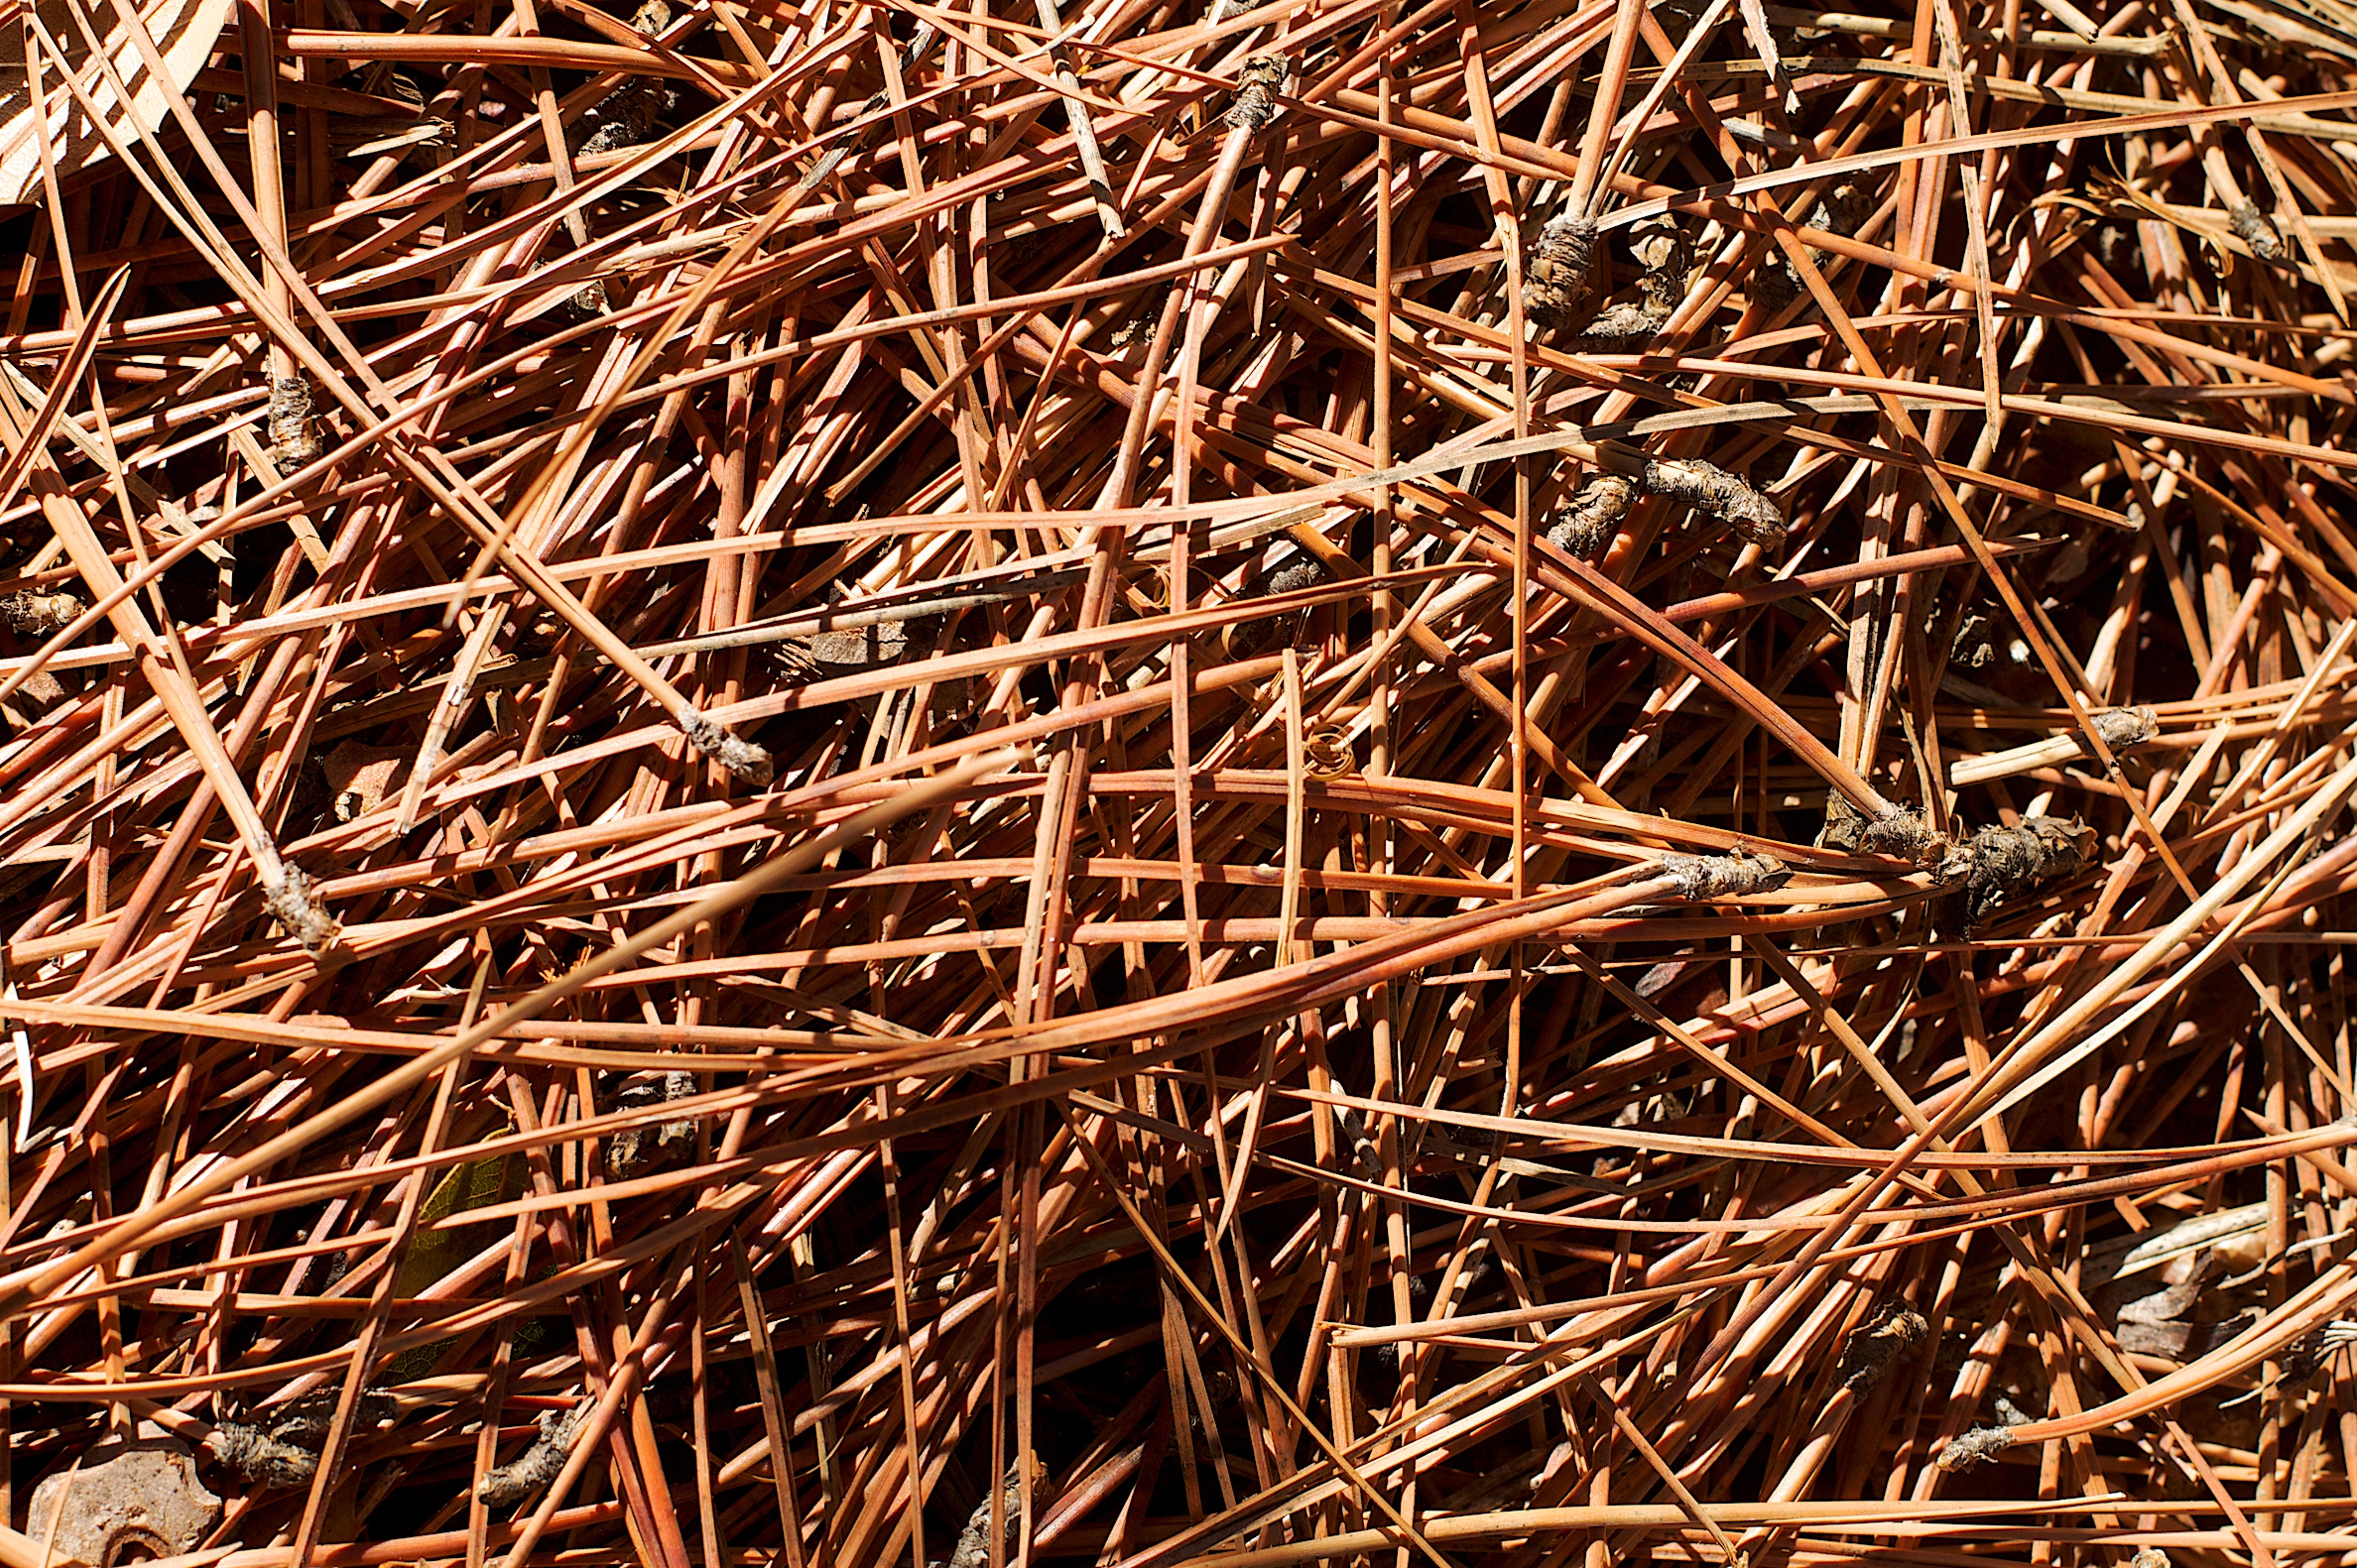
tree, grass, branch, plant, wood, crop, brown, soil, agriculture, twig, straw, grass family